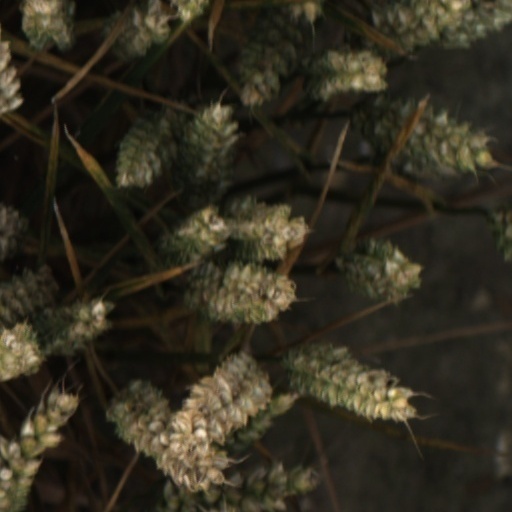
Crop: wheat